Box, Wiltshire

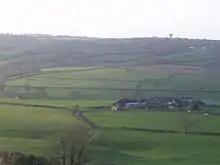
View from Box Hill with Colerne Water Tower visible on the horizon

Prehistoric settlements in the area were hilltop forts such as Bury Camp, north of present-day Box village. There is evidence in the form of numerous re-used standing stones that there may have been a stone circle on Kingsdown.